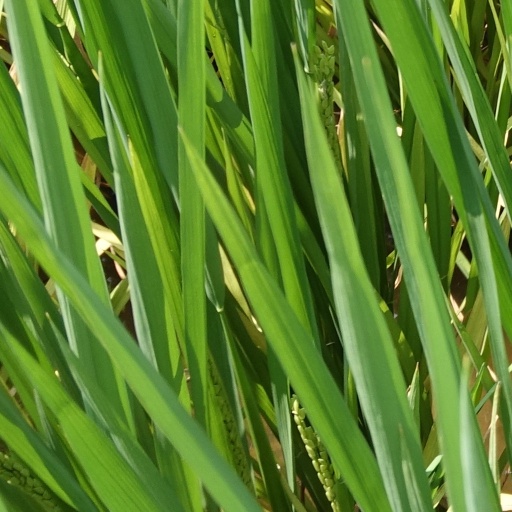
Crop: rice